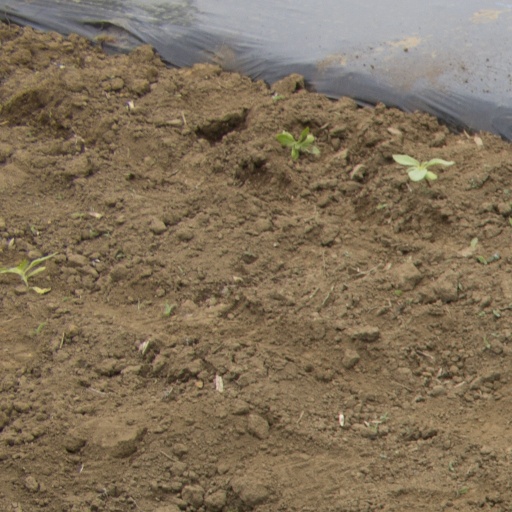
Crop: Jerusalem artichoke